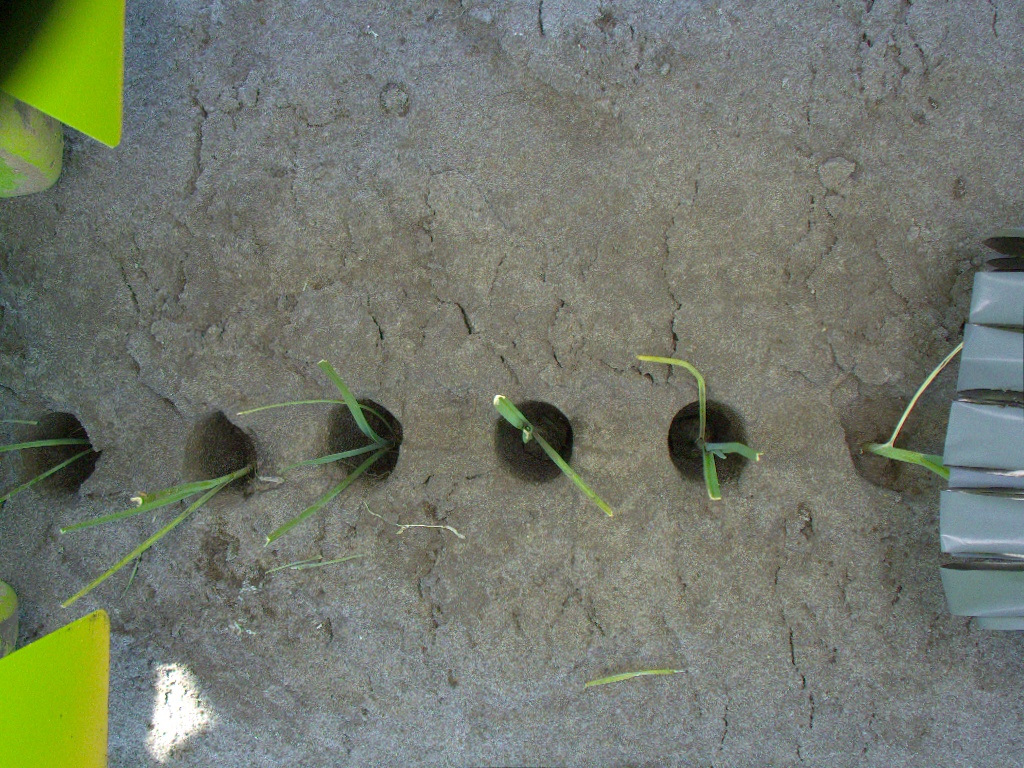
Crop: leek
Objects: stem_leek, stem_leek, stem_leek, stem_leek, stem_leek, stem_leek, leek, leek, leek, leek, leek, leek